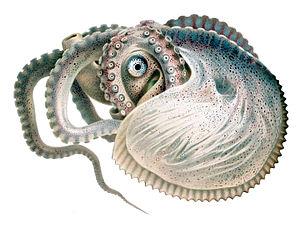
Argonauta est un genre de mollusques céphalopodes appelés argonautes, le seul actuel de la famille des Argonautidae.
Argonauta argo est une espèce de mollusques céphalopodes de la famille des Argonautidae.
Le taxon des Incirrina est un sous-ordre de céphalopodes communément appelés « pieuvre ». Ils vivent dans la zone benthique épipélagique.